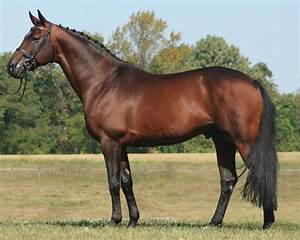
Label: horse